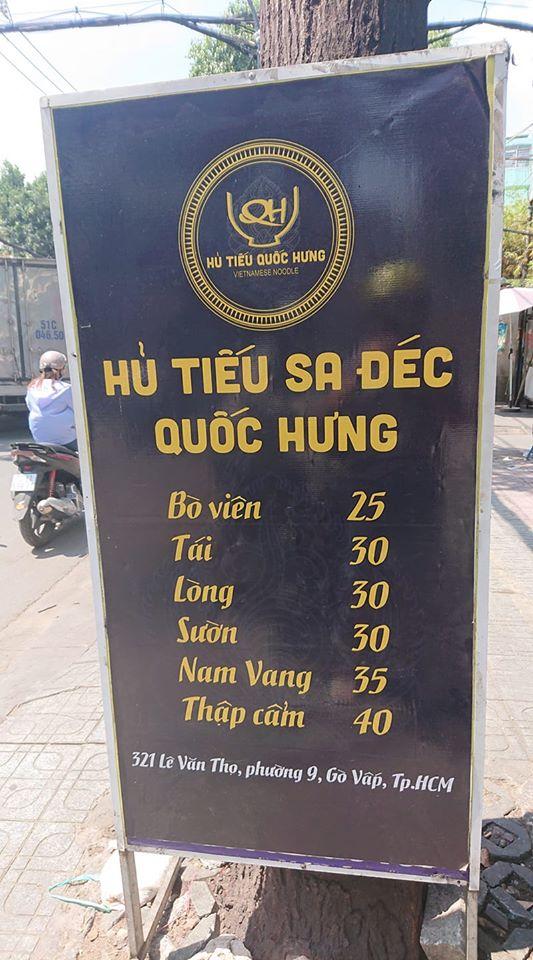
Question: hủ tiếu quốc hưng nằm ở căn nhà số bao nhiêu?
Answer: số 321